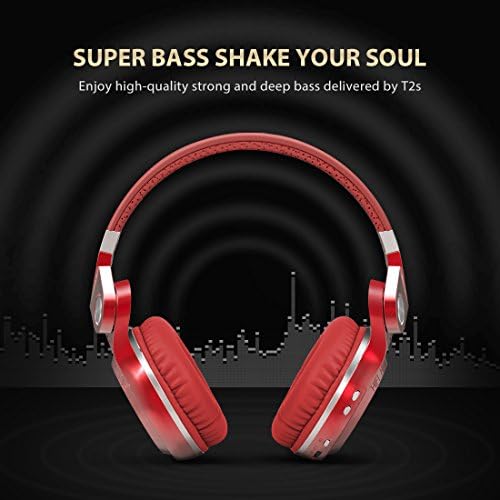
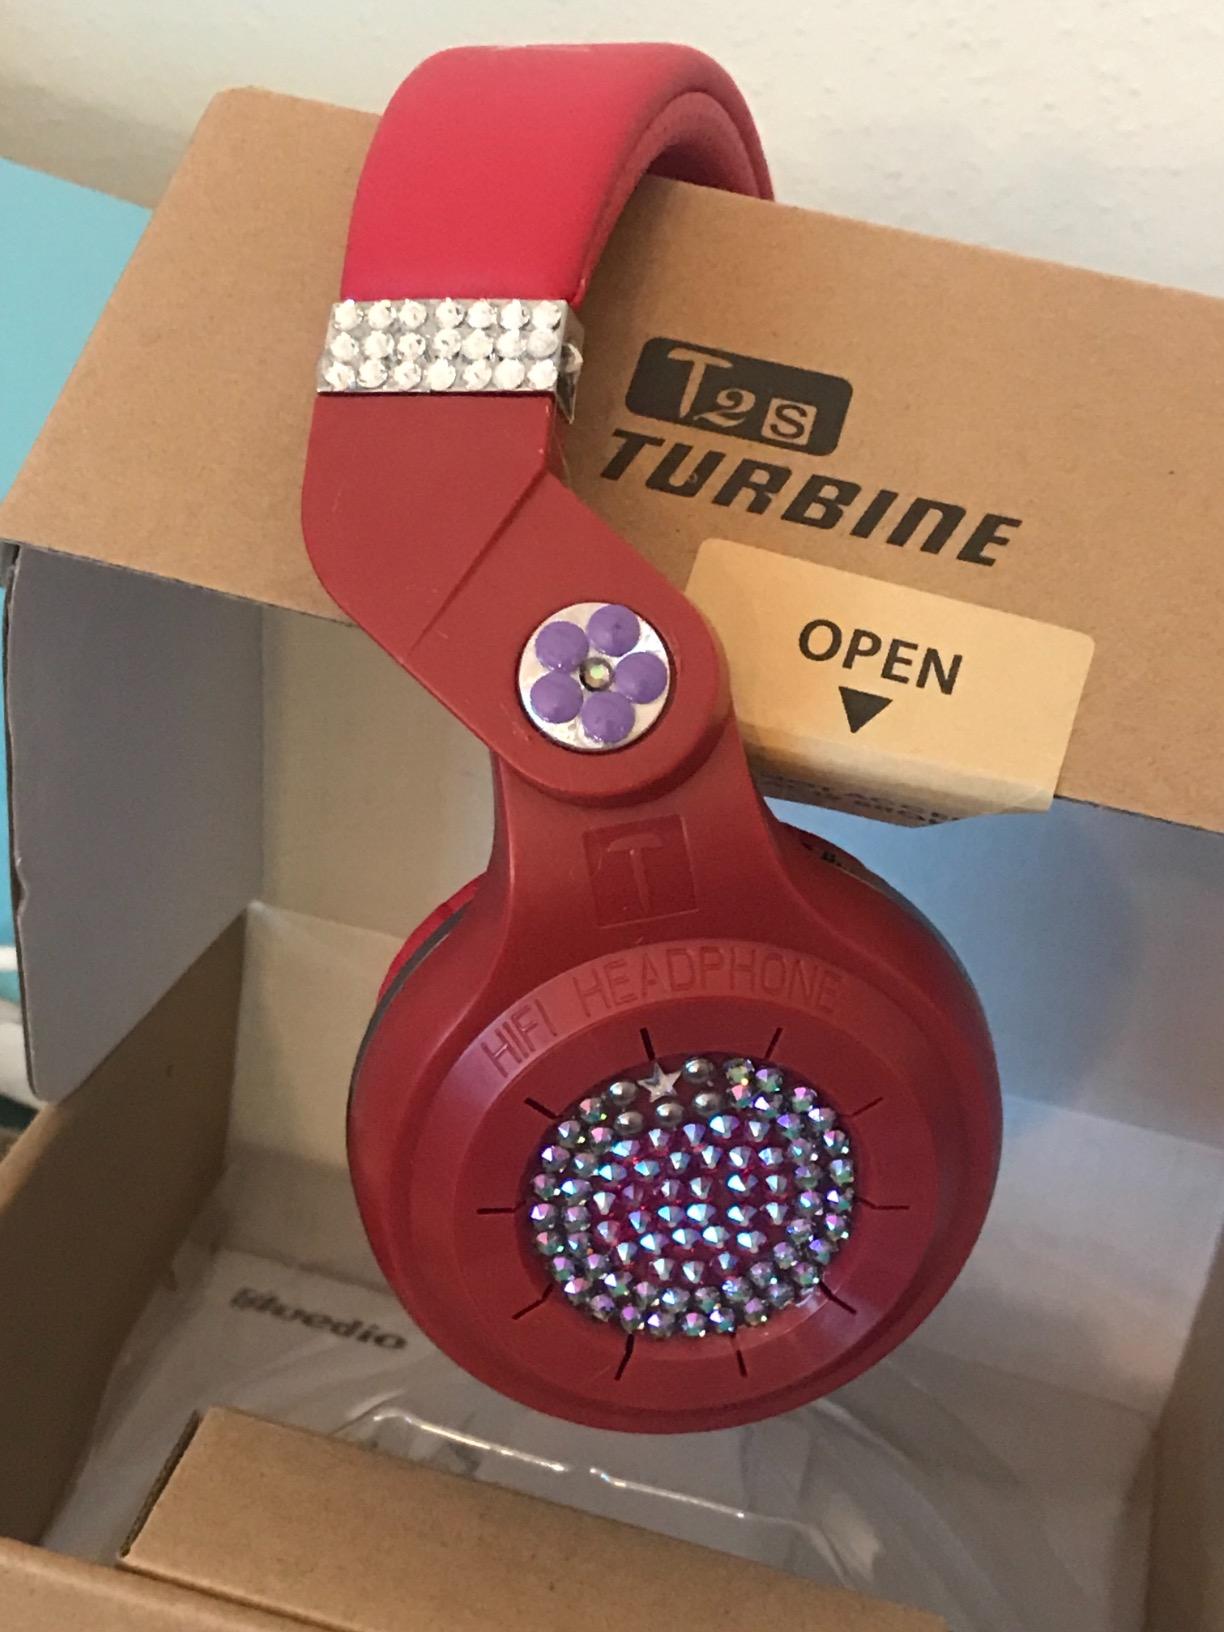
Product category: headphones
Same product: yes